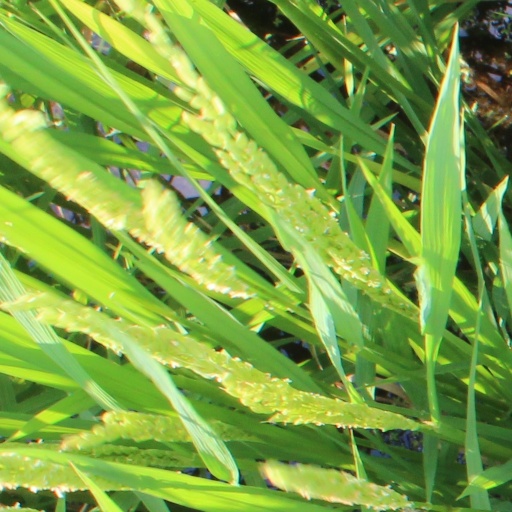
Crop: rice